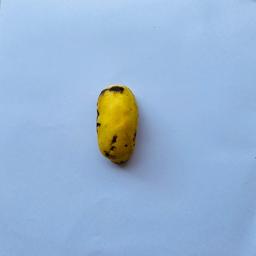
Banana variety: Sabri Kola